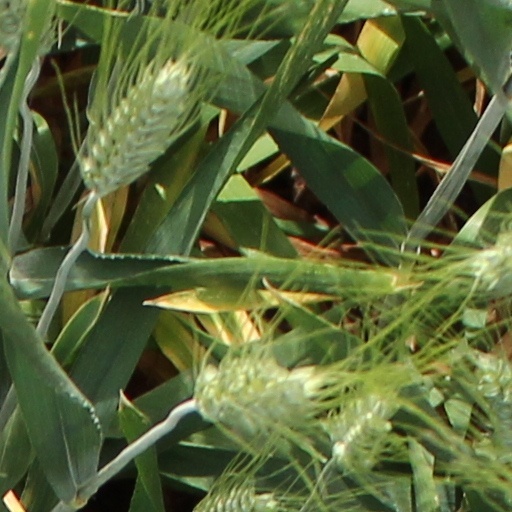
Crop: wheat